Kingdom (manga)

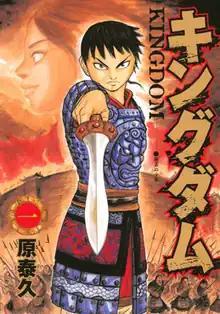
First volume cover, featuring Li Xin

is a Japanese manga series written and illustrated by Yasuhisa Hara. It has been serialized in Shueisha's manga magazine "Weekly Young Jump" since January 2006, with its chapters collected in 76 volumes as of July 2025. "Kingdom" provides a fictionalized account of the Warring States period primarily through the experiences of the war orphan Xin and his comrades as he fights to become the greatest general under the heavens, and in doing so, unifying China for the first time in 500 years. The manga has been licensed for English release in North America by Viz Media.